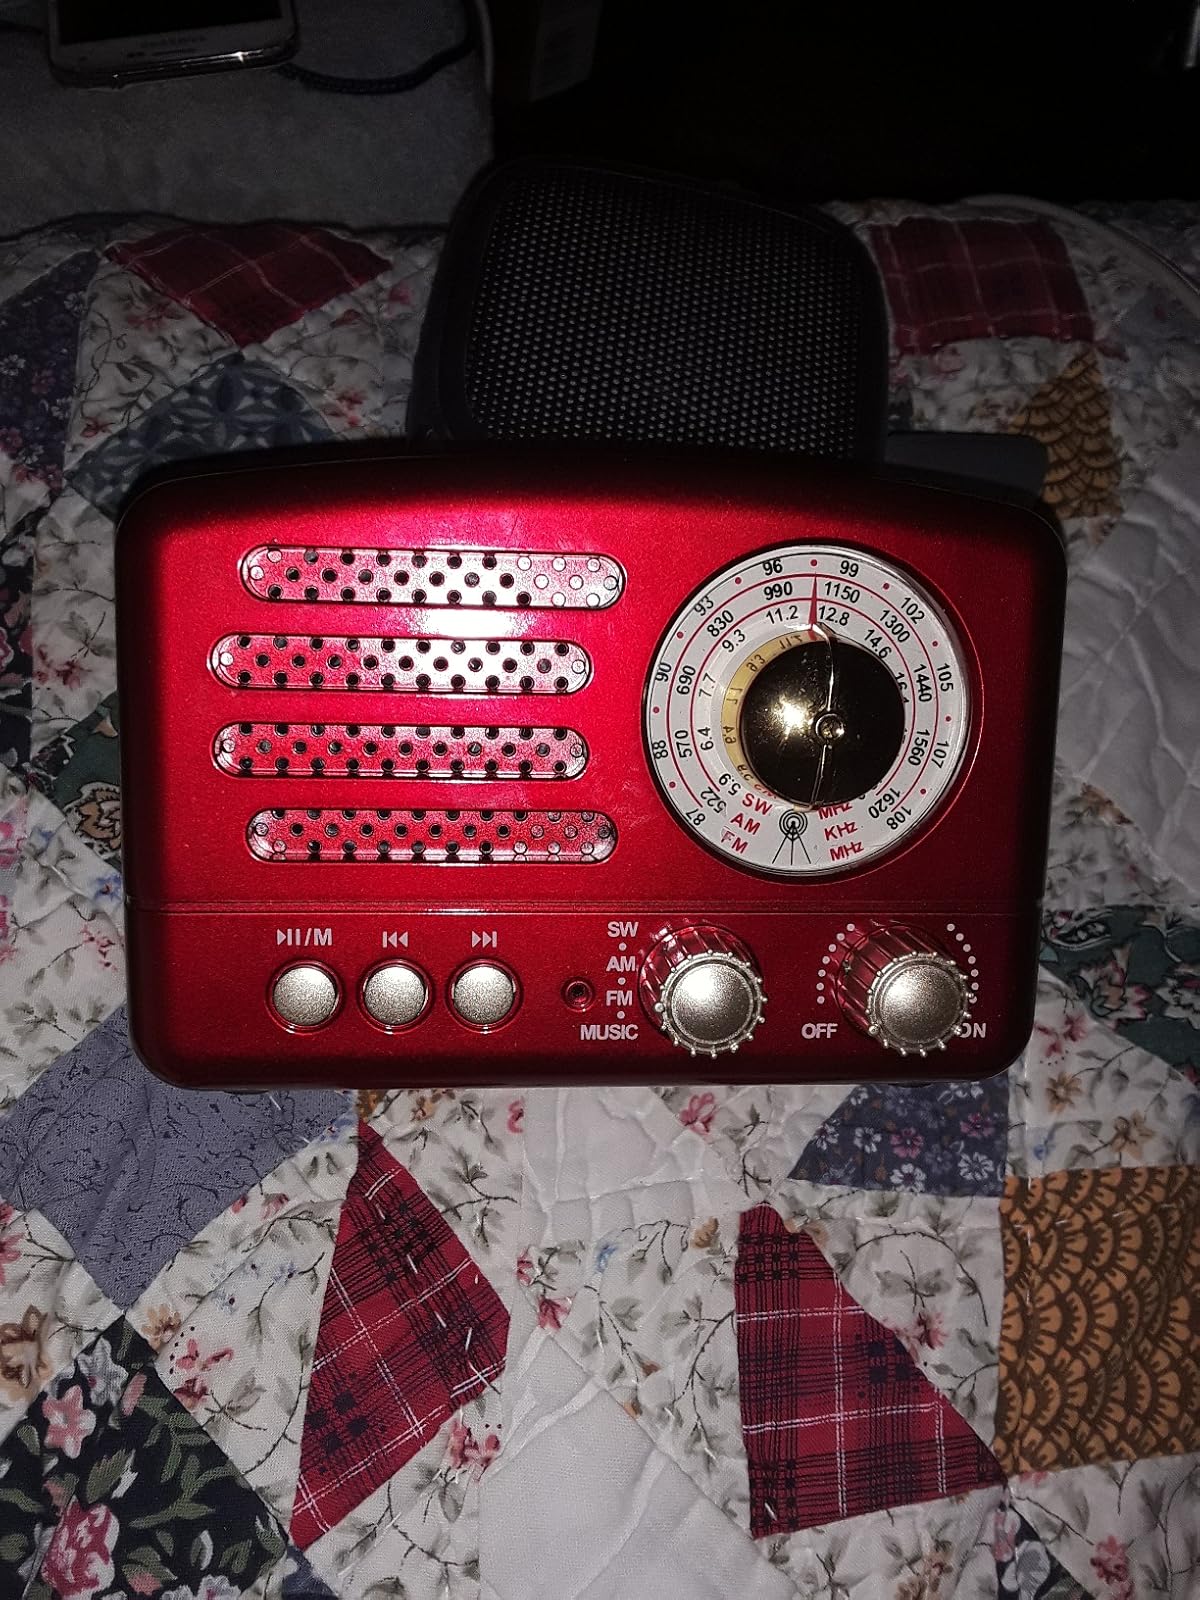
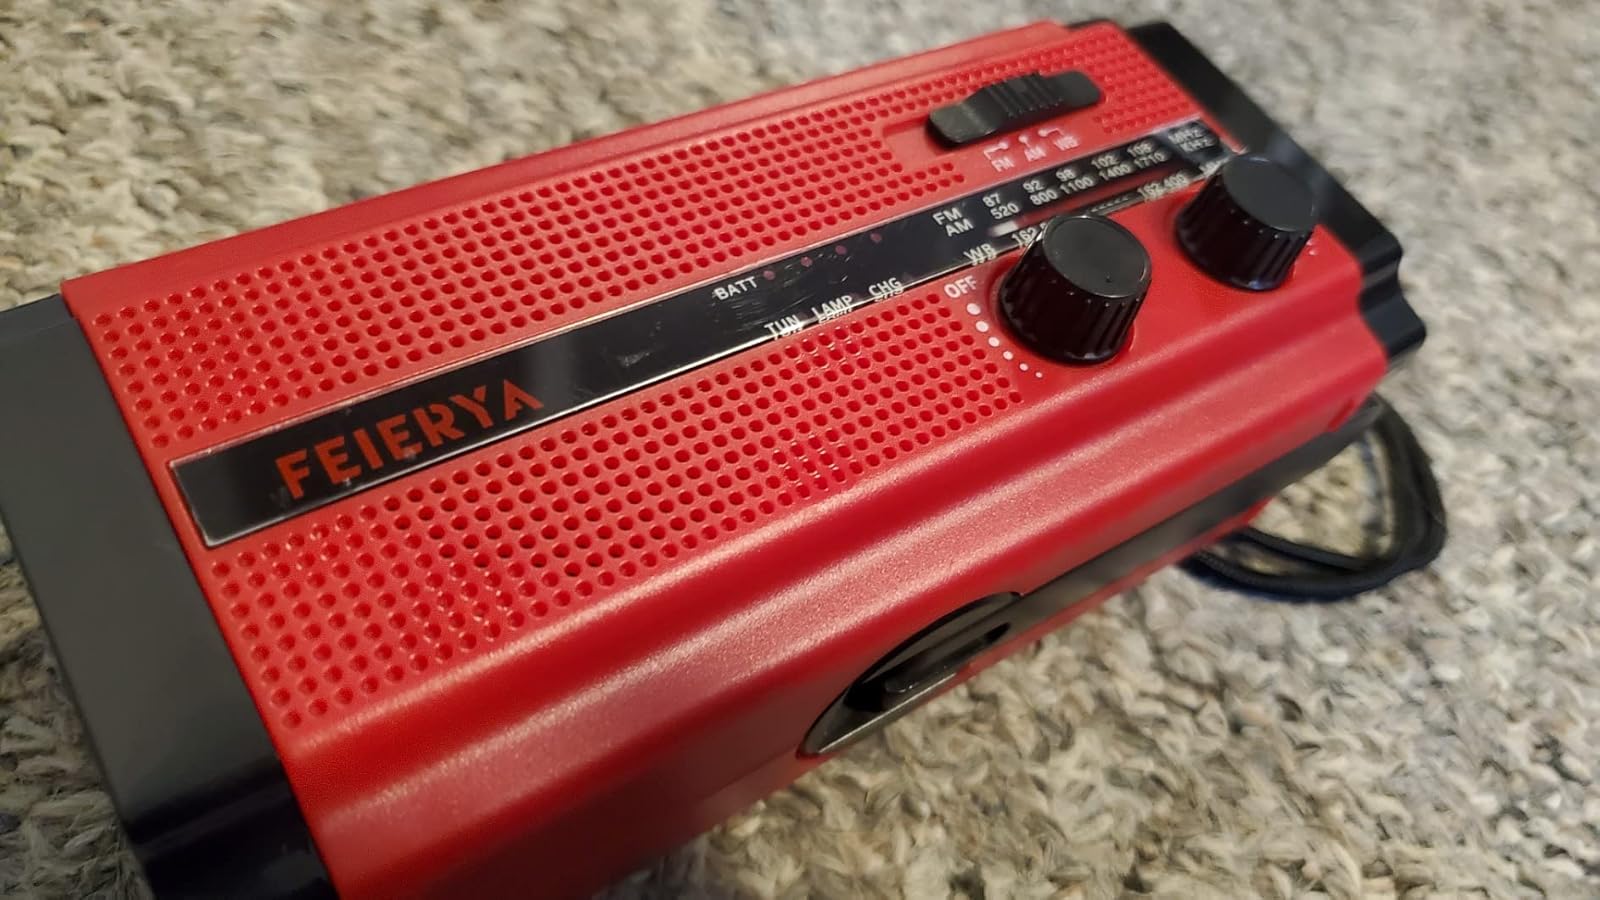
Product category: radio
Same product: no